Trade union

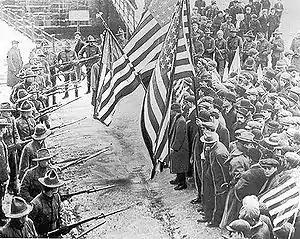
Trade union demonstrators held at bay by soldiers during the 1912 Lawrence textile strike in Lawrence, Massachusetts

The first attempts at forming a national general union in the United Kingdom were made in the 1820s and 30s. The National Association for the Protection of Labour was established in 1830 by John Doherty, after an apparently unsuccessful attempt to create a similar national presence with the National Union of Cotton-spinners. The Association quickly enrolled approximately 150 unions, consisting mostly of textile related unions, but also including mechanics, blacksmiths, and various others. Membership rose to between 10,000 and 20,000 individuals spread across the five counties of Lancashire, Cheshire, Derbyshire, Nottinghamshire and Leicestershire within a year. To establish awareness and legitimacy, the union started the weekly "Voice of the People" publication, having the declared intention "to unite the productive classes of the community in one common bond of union."